Jesus College, Oxford

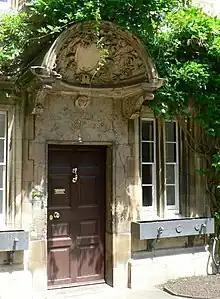
Front door of the principal's lodgings, showing the shell-hood of c.1700

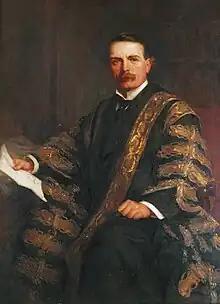
David Lloyd George, pictured in 1911, was elected an Honorary Fellow of the college in 1910 and said that he would prize no honour more highly.

The college is run by the Principal and Fellows. The Principal must be "a person distinguished for literary or scientific attainments, or for services in the work of education in the University or elsewhere". The Principal has "pre-eminence and authority over all members of the College and all persons connected therewith" and exercises "a general superintendence in all matters relating to education and discipline". The current Principal, Sir Nigel Shadbolt, was appointed in 2015. Fourteen Principals have been former students of the college: Griffith Powell (elected in 1613) was the first and Alfred Hazel (elected in 1925) was the most recent. The longest-serving principal was Henry Foulkes, from 1817 to 1857.